Big Inch

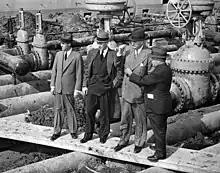
Ralph K. Davies, George Hull, W. Alton Jones and Burt Hull at the official opening, February 19, 1943

Work on the Inch pipelines began immediately after the establishment of the WEP on June 26, 1942. They were built in three phases. The first part to be constructed was the Big Inch, its initial leg running to an interim terminal at Norris City, where oil was to be off-loaded to the railroad network. Once this leg was complete, it was extended to its terminus at Phoenixville. When the Big Inch was complete, work began on the third phase of the project, the Little Big Inch.